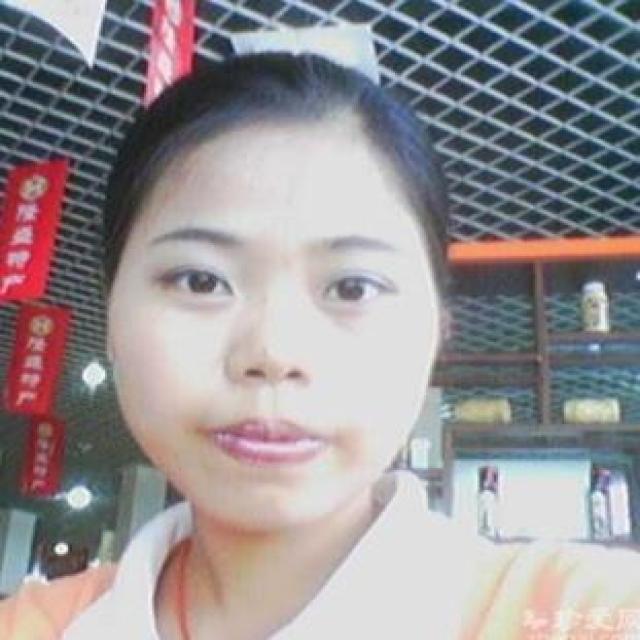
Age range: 21-44